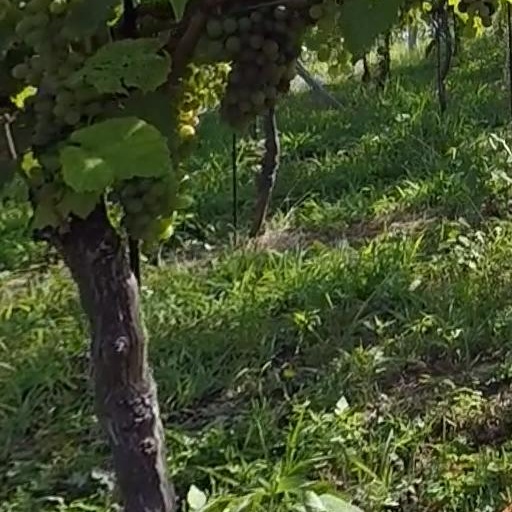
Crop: grape